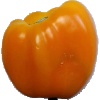
Label: yellow_pepper